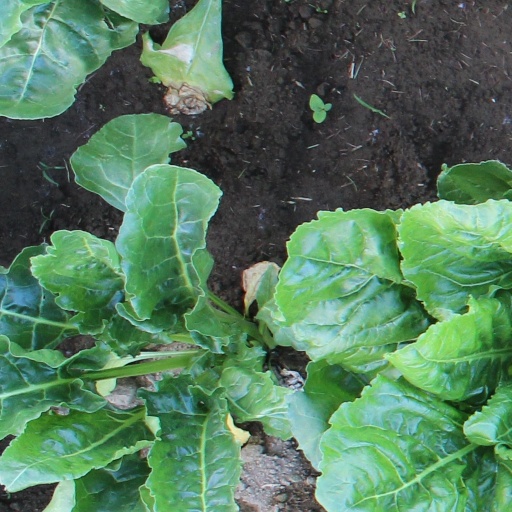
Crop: sugar beet